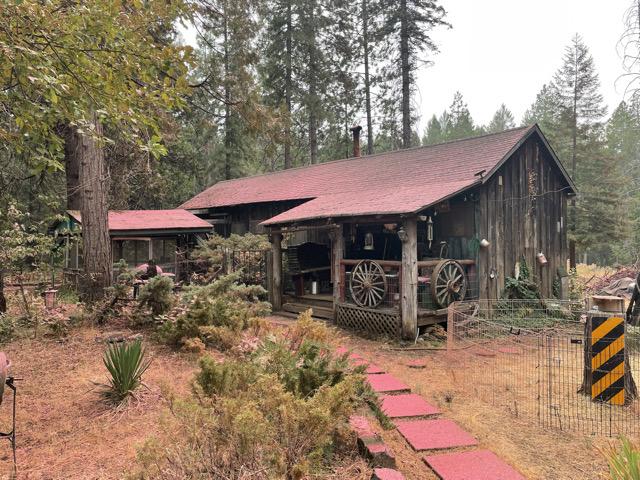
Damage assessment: no_damage